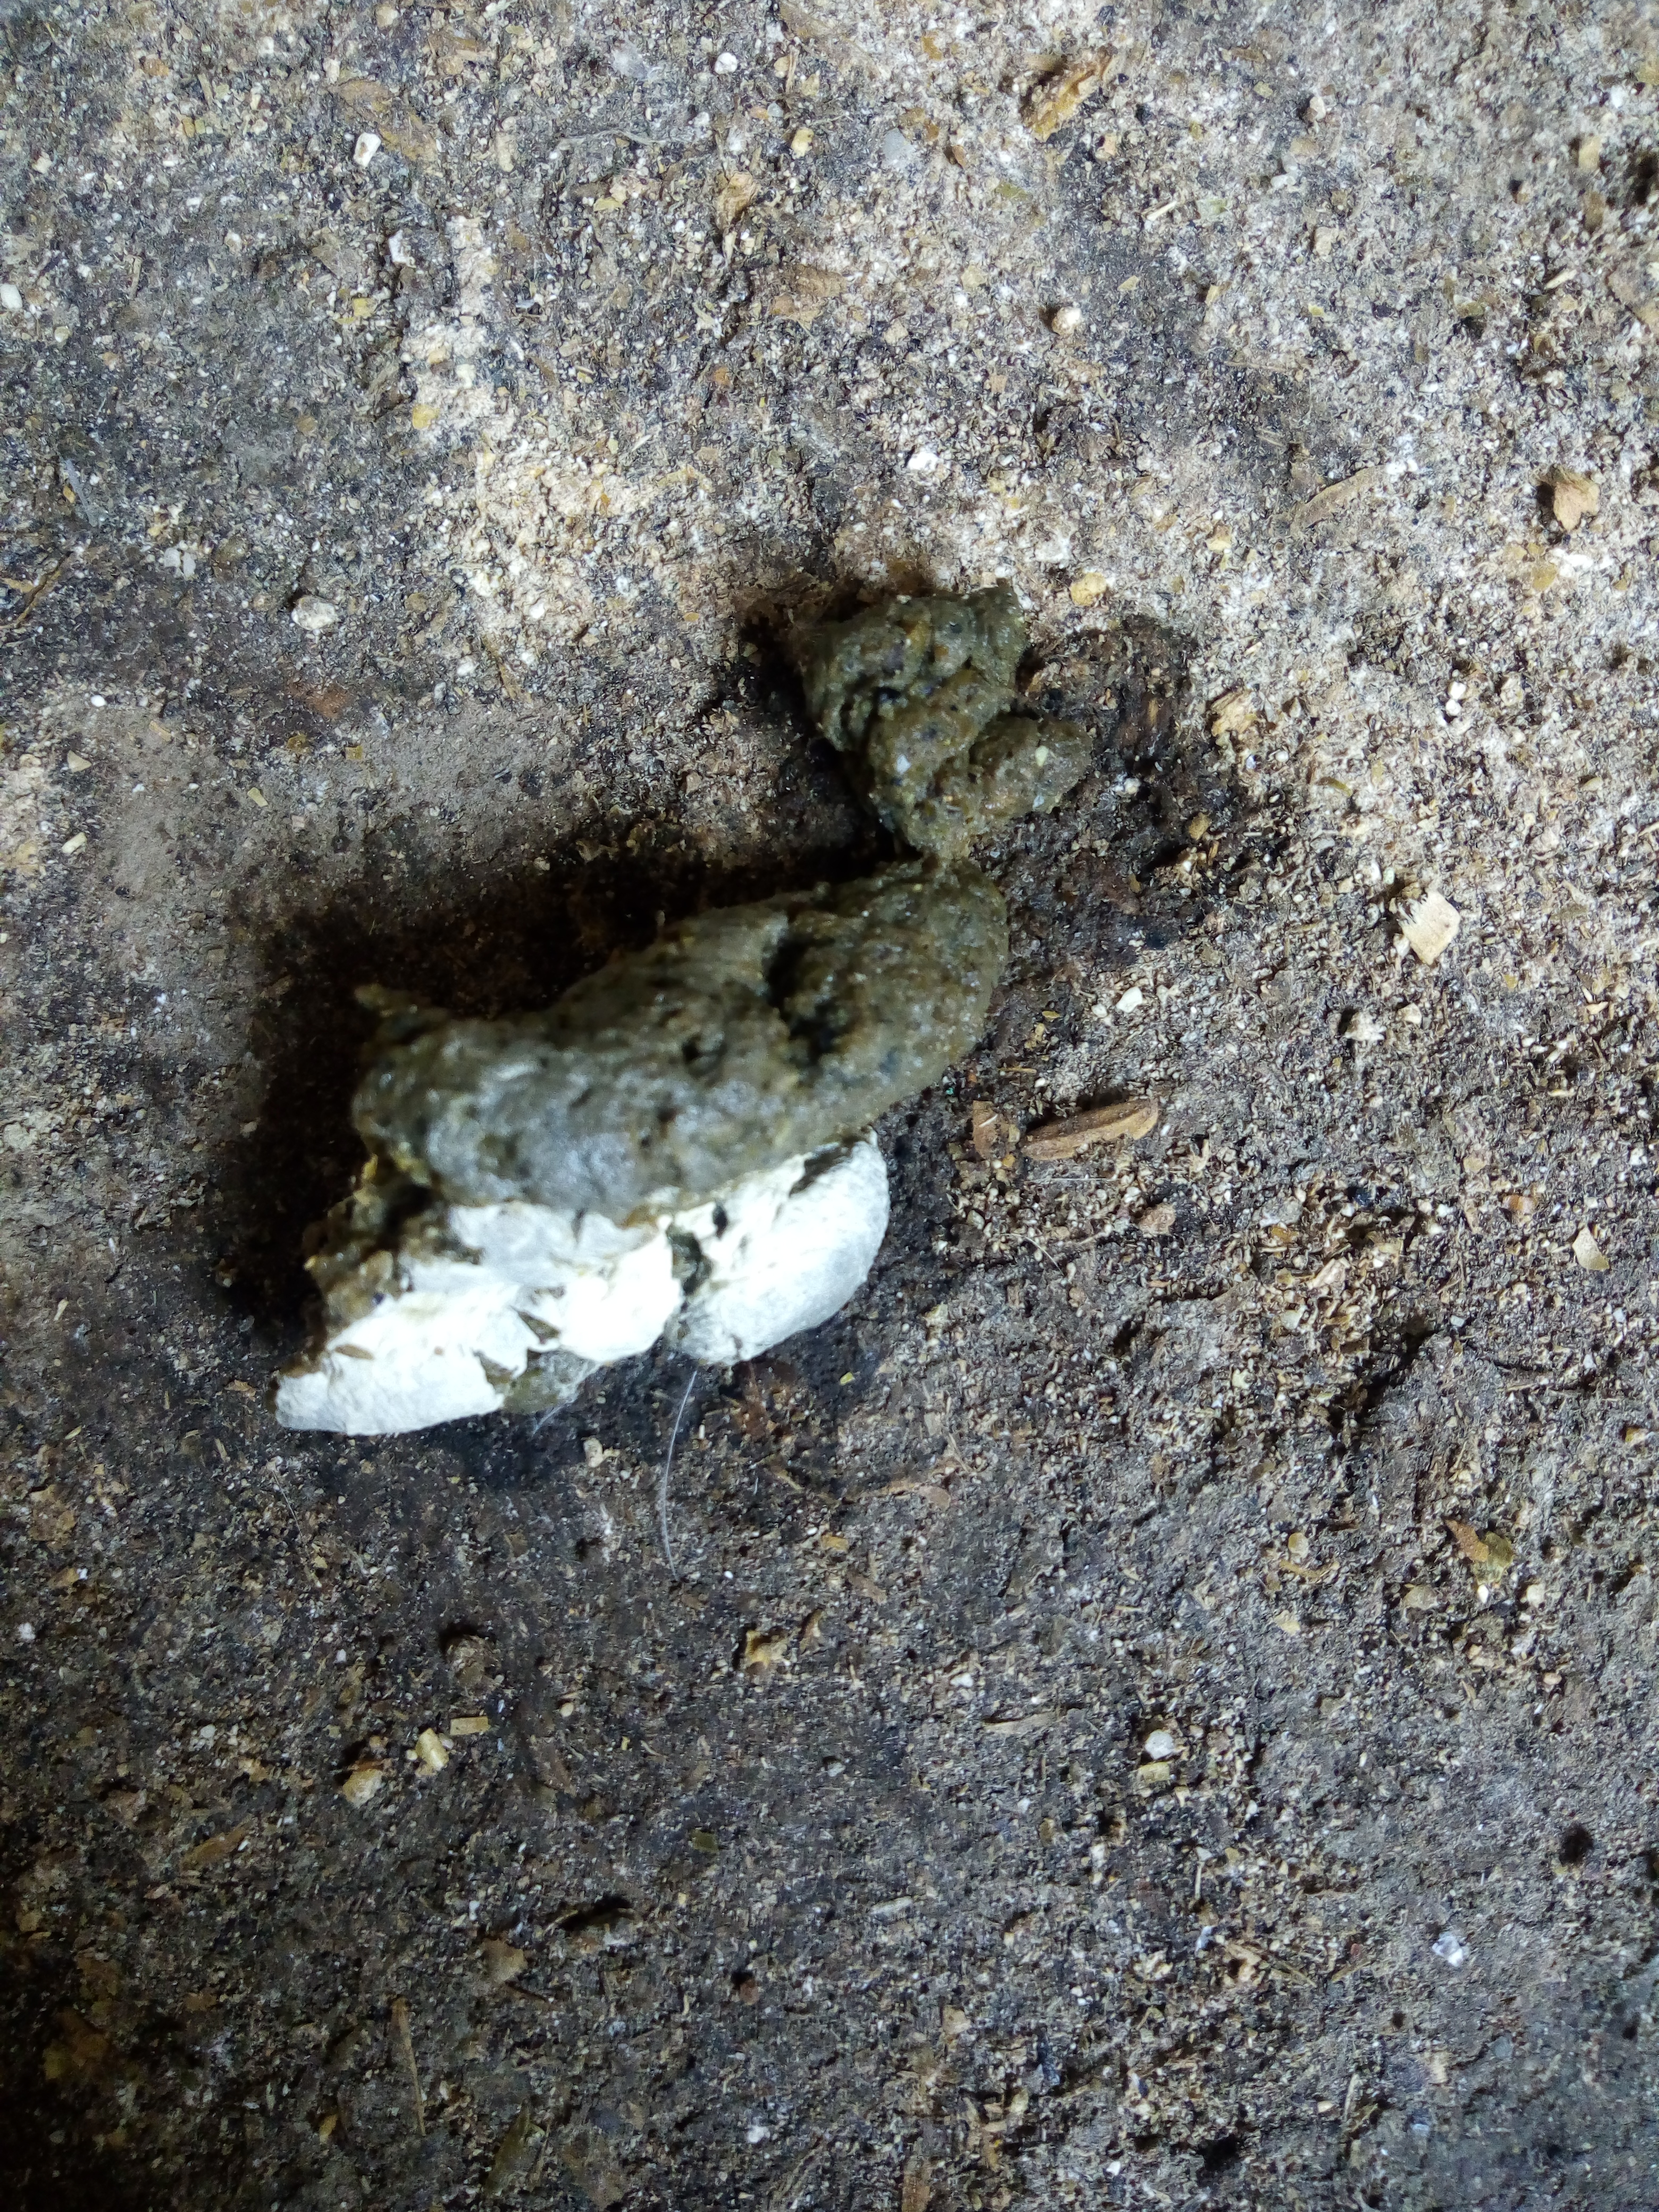
PCR-confirmed diagnosis: Healthy